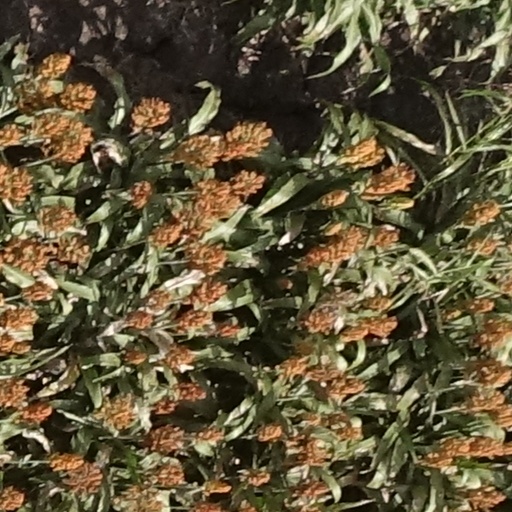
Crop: sorghum